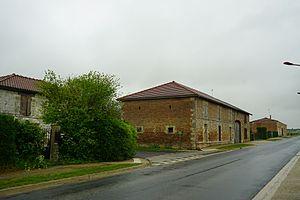
vue du bâtiment.
Moncetz-Longevas est une commune française, située dans le département de la Marne en région Grand Est.